Battle of Quebec (ice hockey)

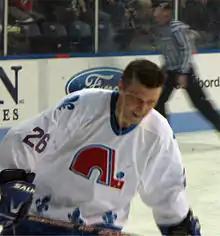
Peter Stastny scored in overtime of game seven of the 1985 Canadiens–Nordiques playoff series for Quebec.

In eight games between the teams during the 1984–85 season, the Canadiens lost only once, posting six victories. The 1985 playoffs saw the Canadiens and Nordiques face each other in the postseason for the third time in four years. The Nordiques won the first and third games in overtime and jumped out to a 3–2 lead after winning Game 5 in Montreal, 5–1. The Canadiens responded with a 5–2 win in Quebec City in the sixth game, sending the series to a decisive game seven back in Montreal. After regulation play ended with the score tied 2–2, the game entered overtime. Peter Stastny scored for the Nordiques at 2:22 of the extra period, giving the Nordiques the game and the series.